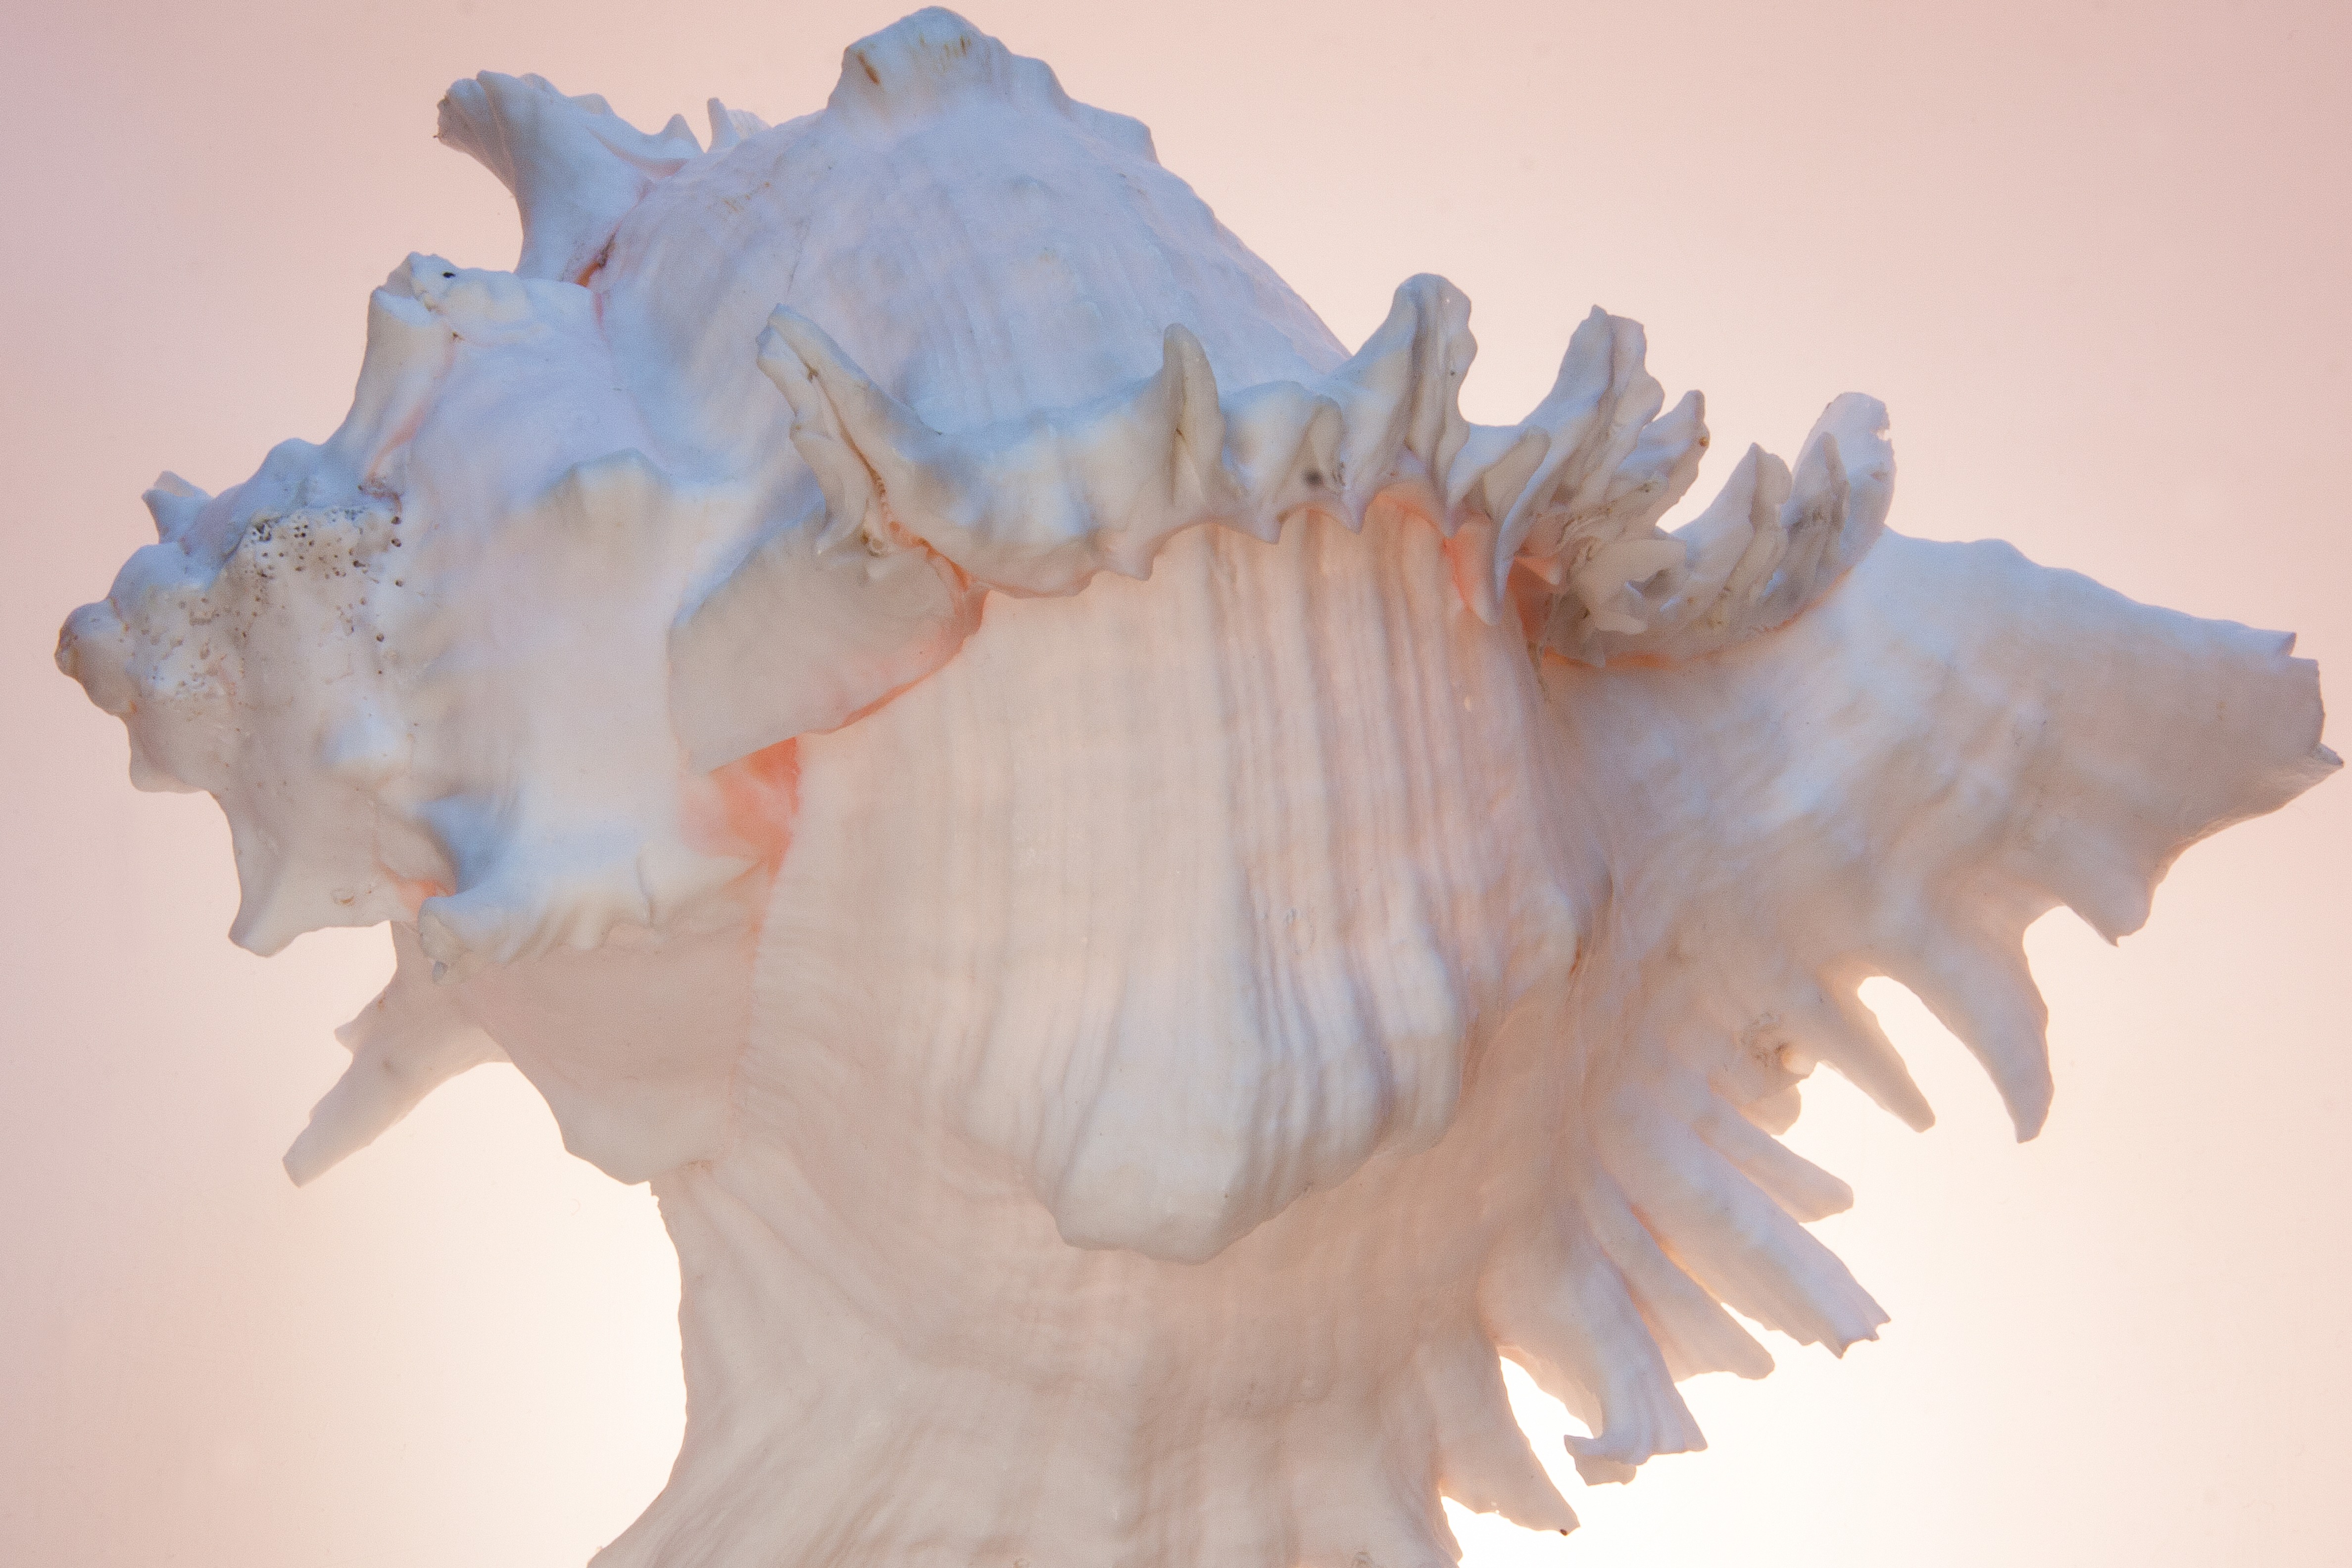
sea, animal, holiday, memory, pink, material, invertebrate, seashell, housing, conch, face, sculpture, art, snail, decorative, head, symmetry, tender, sea snail, light blue